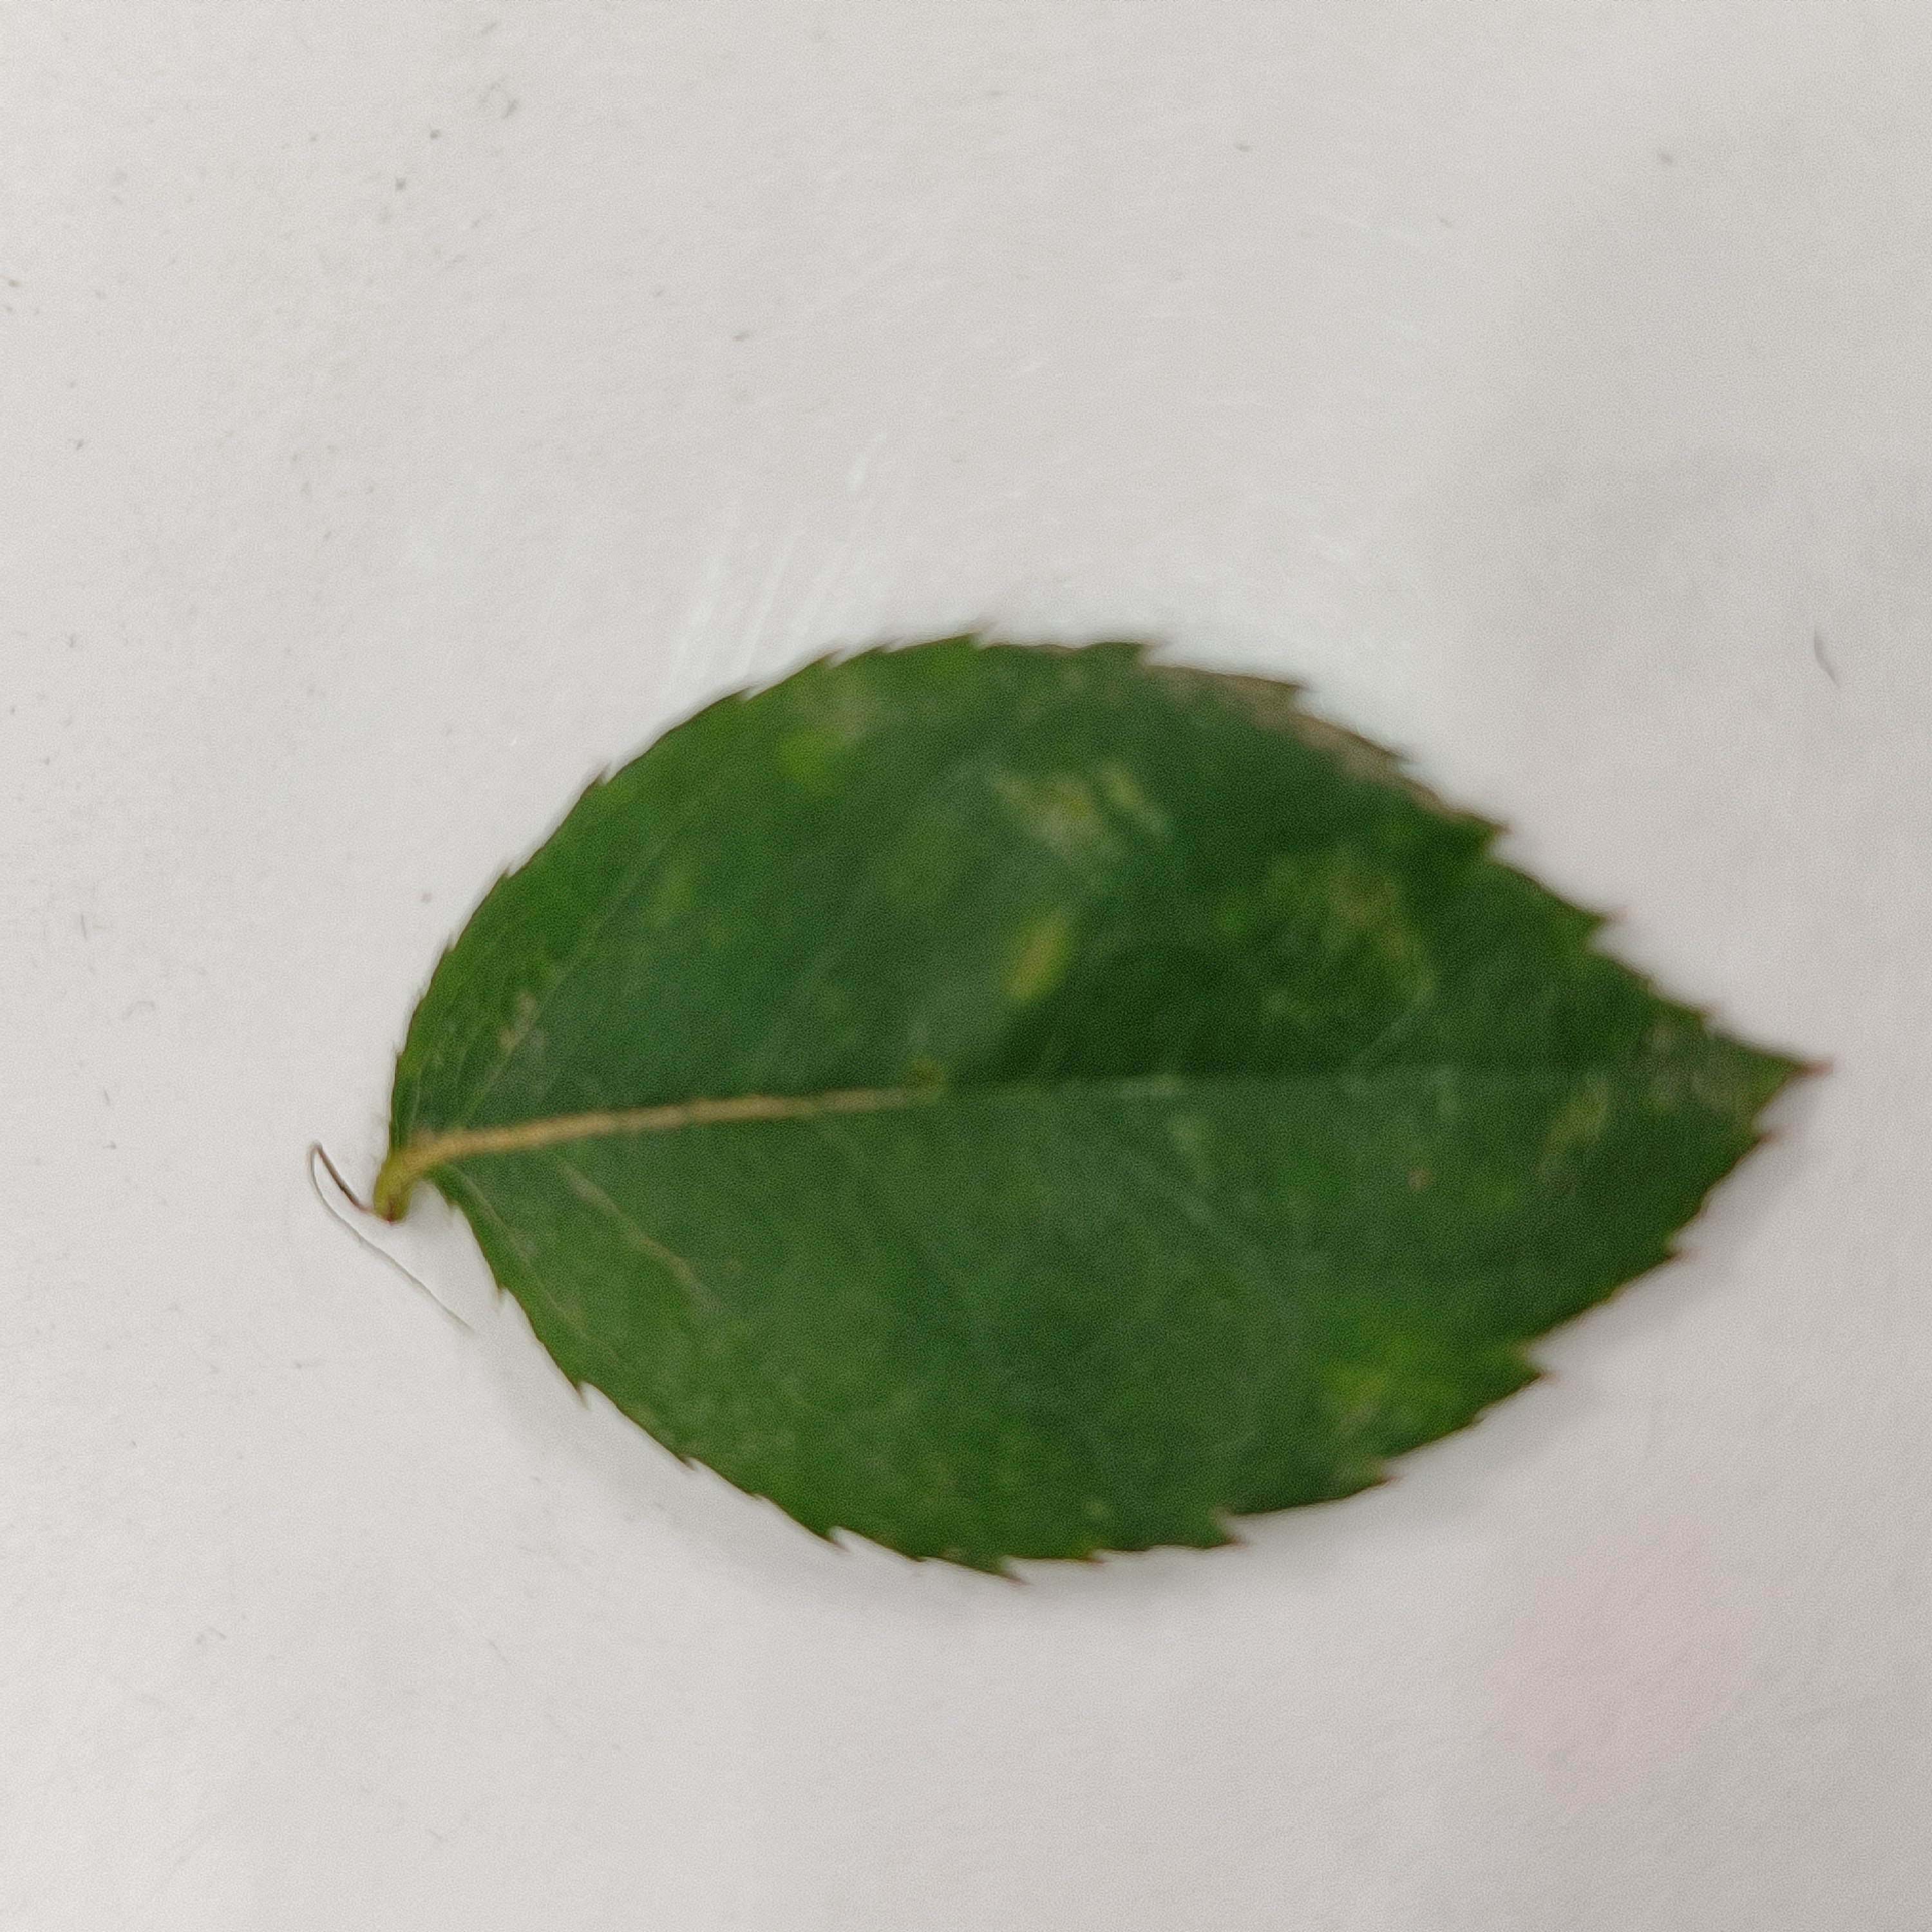
Label: Healthy Leaf